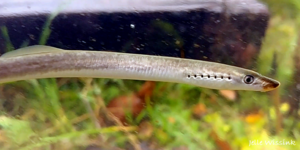
L'Yères est un fleuve côtier français du département de la Seine-Maritime, dans la région Normandie, situé dans le Petit Caux, et qui se jette dans la Manche.